Euploea klugii

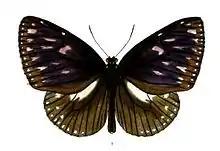

The male forewing is variable in shape, especially in the outline of the termen and dorsum. It is comparatively long in proportion to its width, owing to the lower convexity of the dorsal margin. Its termen is oblique, slightly convex. In the 'novarae' variety, it is broad, with the great convexity of the dorsal margin making it almost subquadrate, while the termen is more convex than in the typical form. In the female, the difference is less marked.